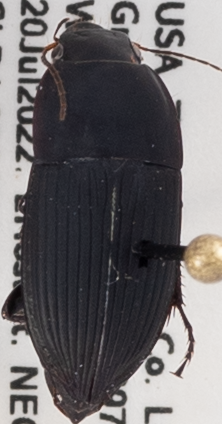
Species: Anisodactylus haplomus
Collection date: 2022-07-20
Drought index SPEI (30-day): -1.608
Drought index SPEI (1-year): -0.728
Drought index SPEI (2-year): -0.638